Key West

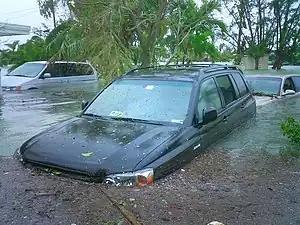
Flooding caused by Hurricane Wilma on Key Haven, island suburb of the City of Key West on Raccoon Key (October 24, 2005)

Legend has it that Ernest Hemingway wrote part of "A Farewell to Arms" while living above the showroom of a Key West Ford dealership at 314 Simonton Street while awaiting delivery of a Ford Model A roadster purchased by the uncle of his wife Pauline in 1928.